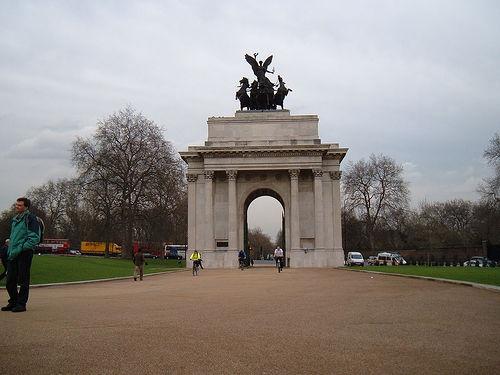
Weather: cloudy or overcast